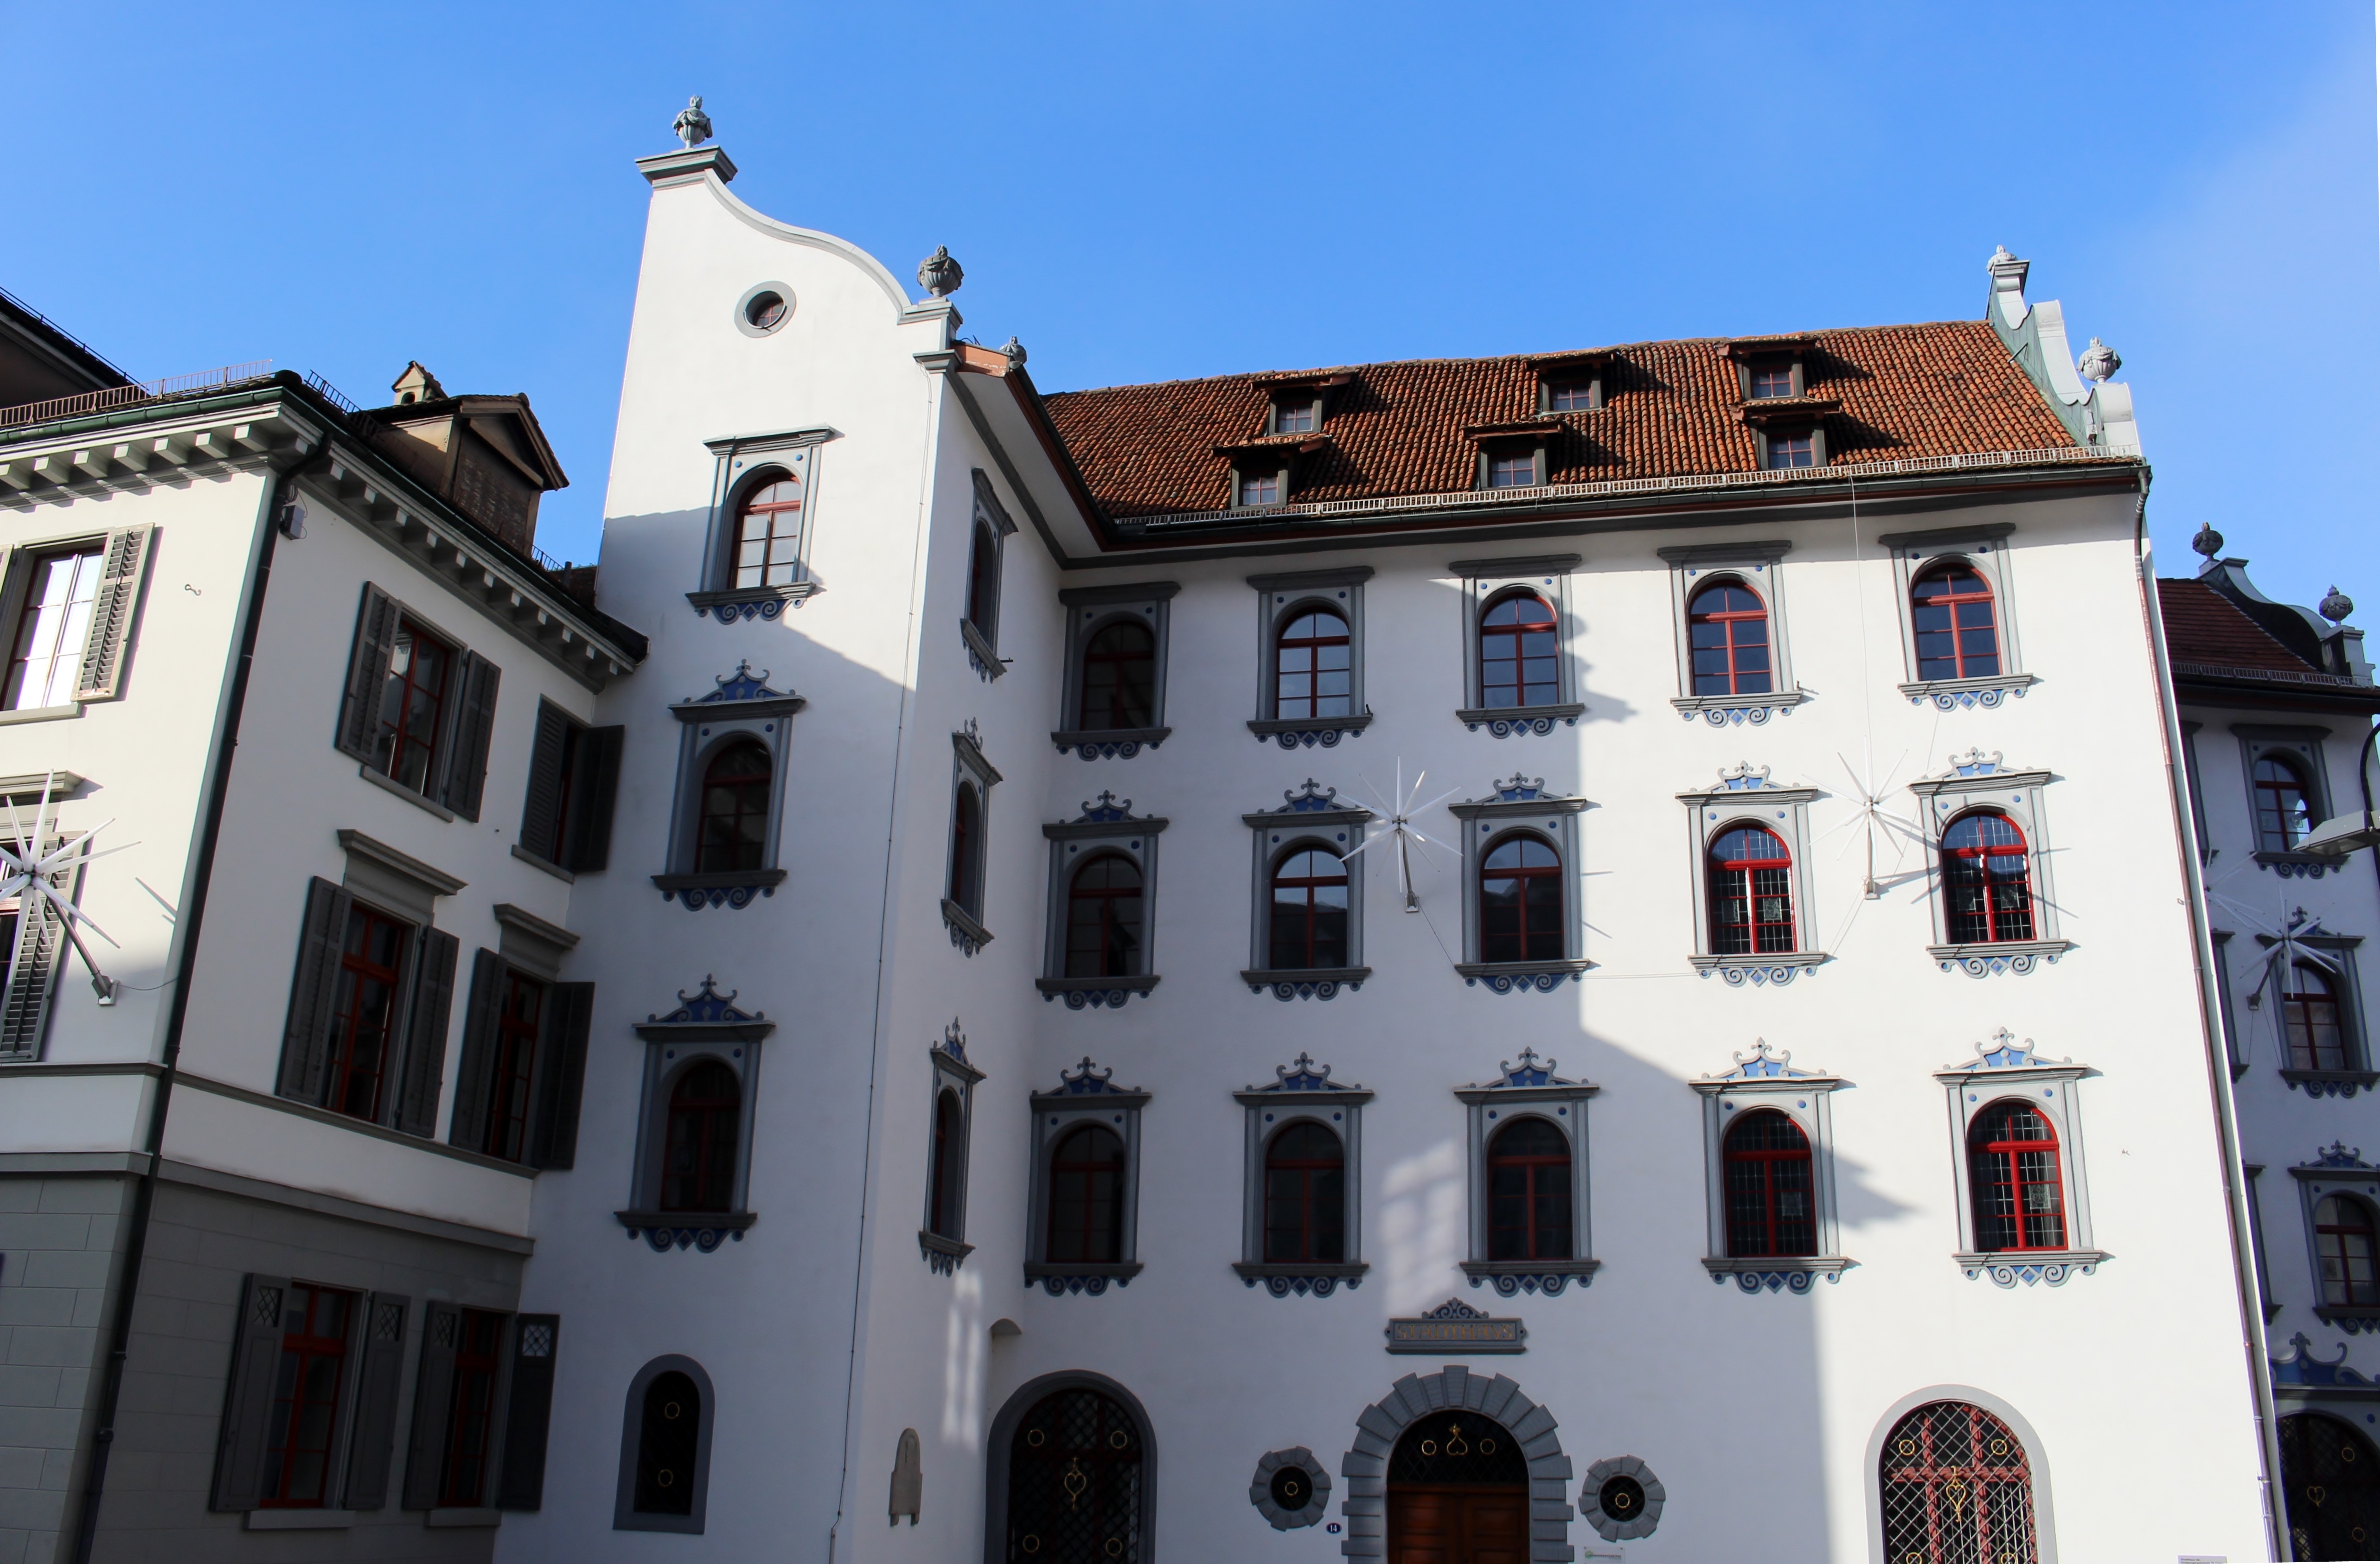
architecture, house, town, building, facade, property, tourism, old town, neighbourhood, tours, town home, st gallen, citizens community